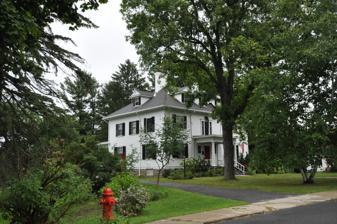
Building: Ferris House (Ticonderoga, New York)
Country: United States of America
Year built: 1911
Historic house in New York, United States United States historic place Ferris House U.S. National Register of Historic Places Show map of New York Show map of the United States Interactive map showing the location of Ferris House Location 16 Carillon Rd., Ticonderoga, New York Coordinates 43°50′25″N 73°25′23″W / 43.84028°N 73.42306°W / 43.84028; -73.42306 Area 2 acres (0.81 ha) Built 1911 ( 1911 ) Architect Gale, W.A. Architectural style Colonial Revival MPS Ticonderoga MRA NRHP reference No. 88002203 Added to NRHP November 15, 1988 The Ferris House is a historic house located at 16 Carillon Road in Ticonderoga , Essex County, New York . Description and history Designed by W. A. Gale, it was built in 1911 and is a 2 + 1 ⁄ 2 -story, four-bay-wide, hipped roof Colonial Revival –style building with clapboard sheathing and a stone foundation. It features a three-bay-wide, one-story flat-roofed porch with Doric order columns. Also on the property are a contributing carriage house and playhouse. It was listed on the National Register of Historic Places on November 15, 1988. References